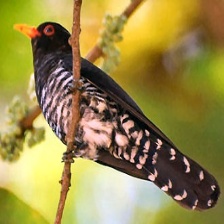
Species: VIOLET CUCKOO
Scientific name:  CHRYSOCOCCYX XANTHORHYNCHUS